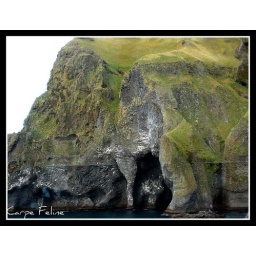
you can see an elephant head in the rock